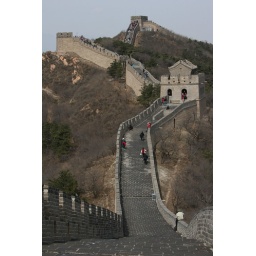
can't decide if I prefer this picture in colour or in black and white